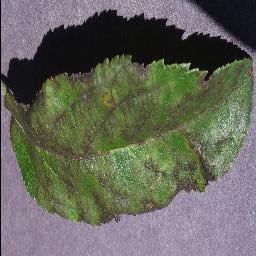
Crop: apple
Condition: scab